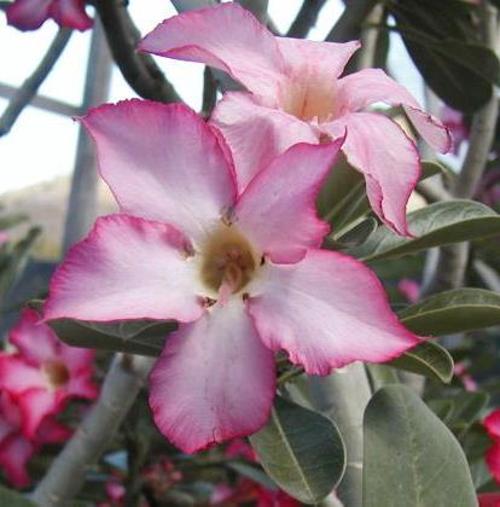
Label: desert-rose